Timex Sinclair 2068

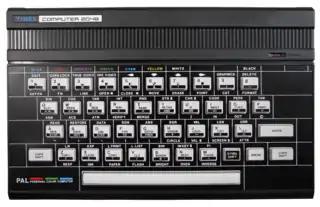
Timex Computer 2048 (based on the T/S 2048 prototype)

A cut-down version of the T/S 2068, based on the T/S 2048 prototype named T/S 2048, was cancelled before entering intended production in 1984. This was due to the commercial failure of the T/S 1500.